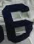
Number: 6